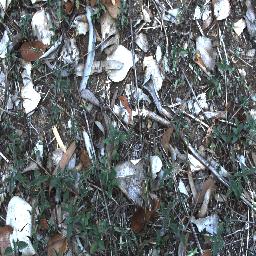
Label: negative